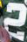
Number: 2